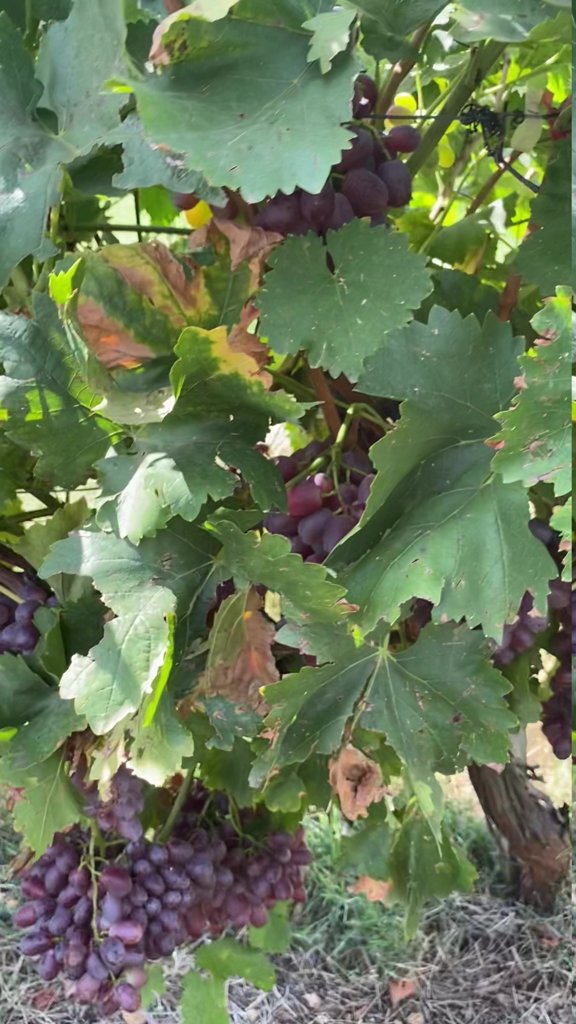
Berries visible: 114
Grape clusters: 5